Lily Cole

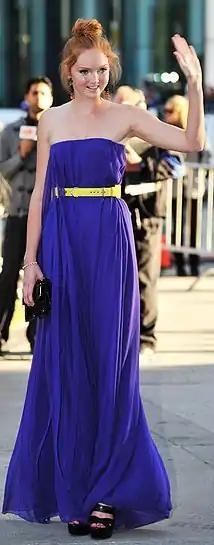
Cole promoting "The Imaginarium of Doctor Parnassus" at the 34th Toronto International Film Festival in September 2009

Cole made her acting debut as Polly in the 2007 comedy "St Trinian's", a rework of the black and white films of the 1950s and '60s, alongside Rupert Everett, Colin Firth, Russell Brand, Jodie Whittaker and Stephen Fry.